Jeep DJ

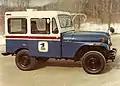
Jeep DJ-5 in the red, white, and blue livery used from 1954 until 1979

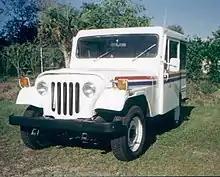
DJ-5 in the white color scheme used by USPS after 1979

The United States Postal Service used 1953 Willis Jeeps, Cushman Mailmasters, and sit-stand trucks to motorize more than half of the suburban residential routes by 1969. The Postal Service held a competition in 1968 to select a light delivery vehicle, evaluating the Ford Bronco, International Scout, and the Jeep Dispatcher 100 (DJ-5). The USPS selected the Jeep Dispatcher. The first units were delivered in the northern U.S., replacing the three-wheeled Mailsters that were too small and weak to maneuver through winter's snow and ice. The Jeeps became widely used by the USPS during the 1970s and 1980s.